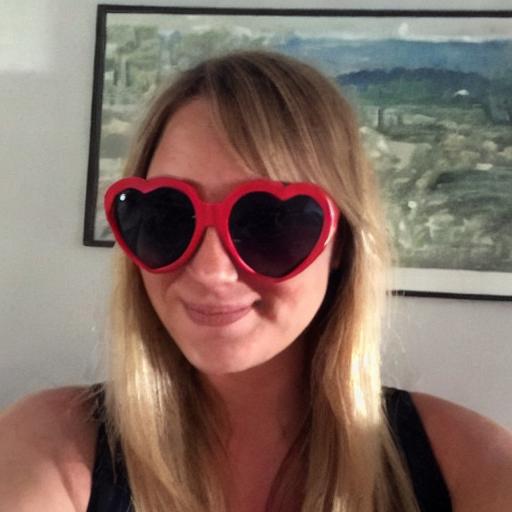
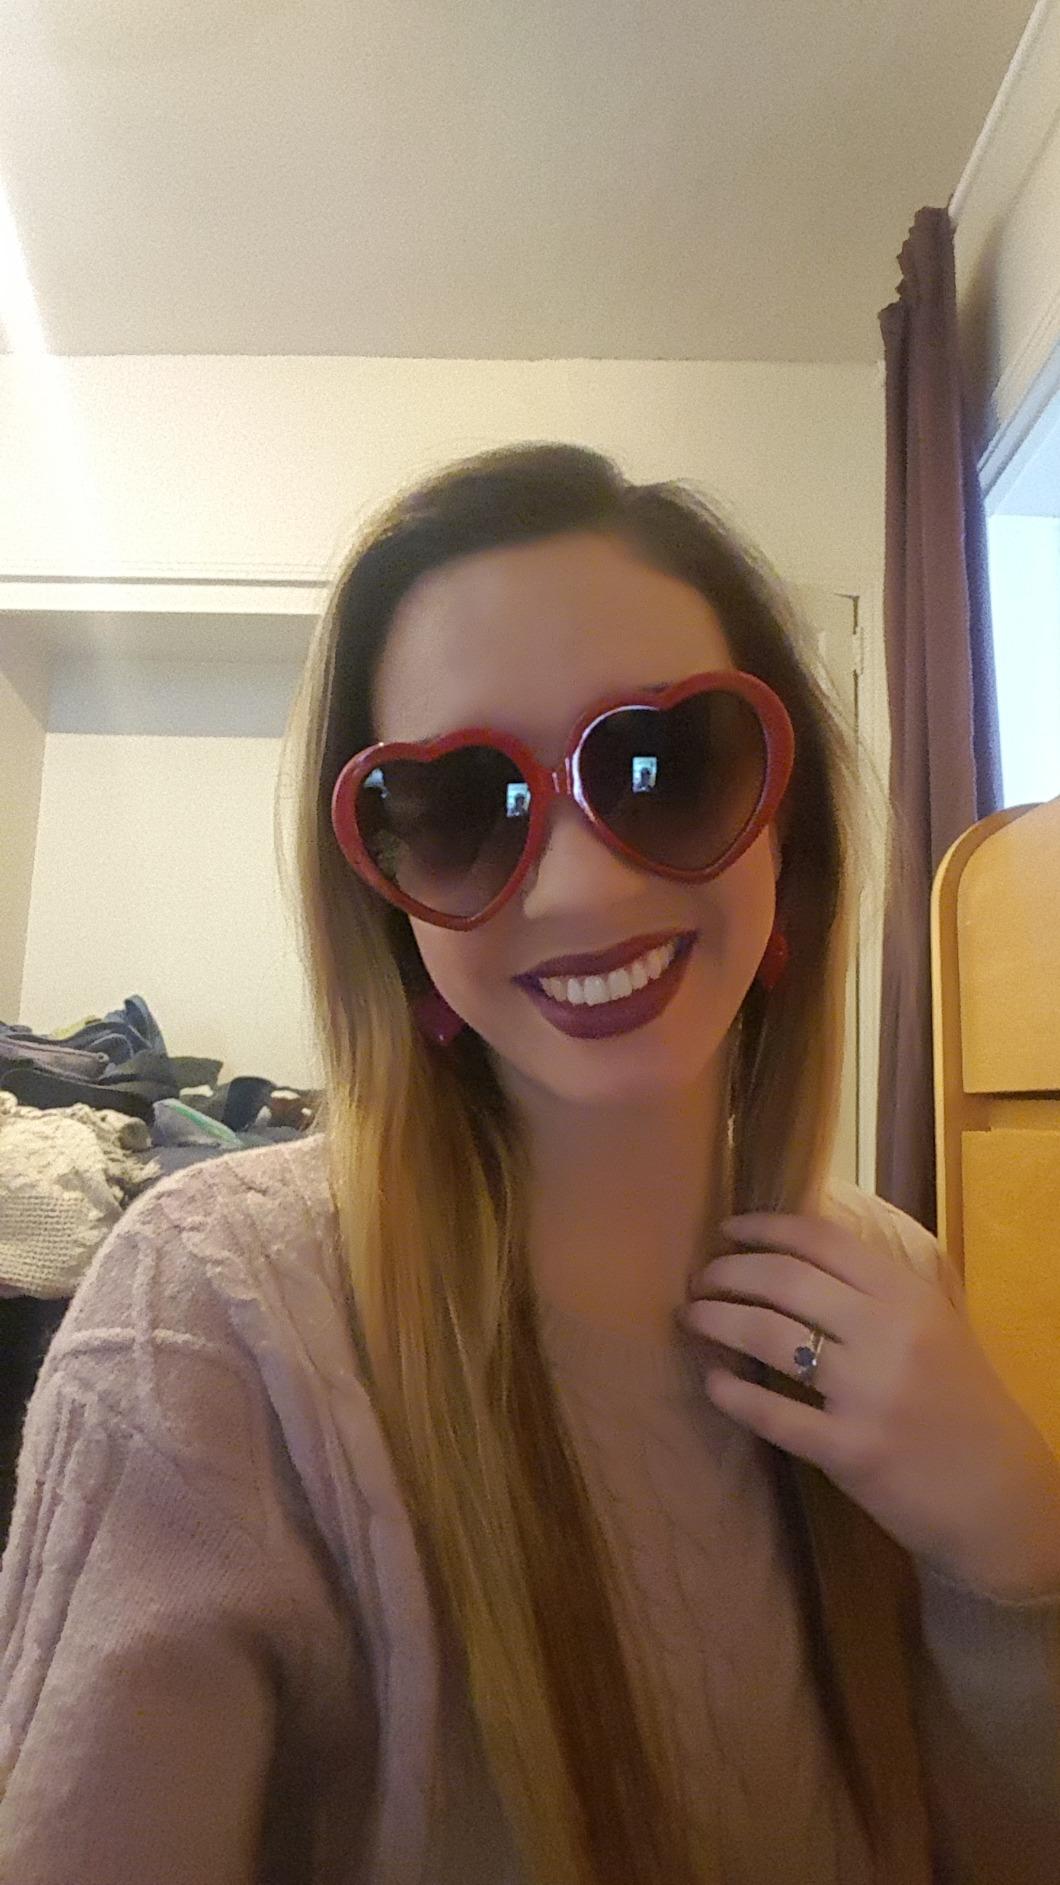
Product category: accessories_sunglasses
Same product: no